Mark Buehrle

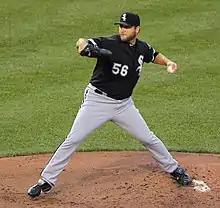
Buehrle pitching for the Chicago White Sox in 2011.

In twelve seasons with the White Sox, Buehrle was 161–119, with a 3.83 ERA, appearing in four All-Star Games.